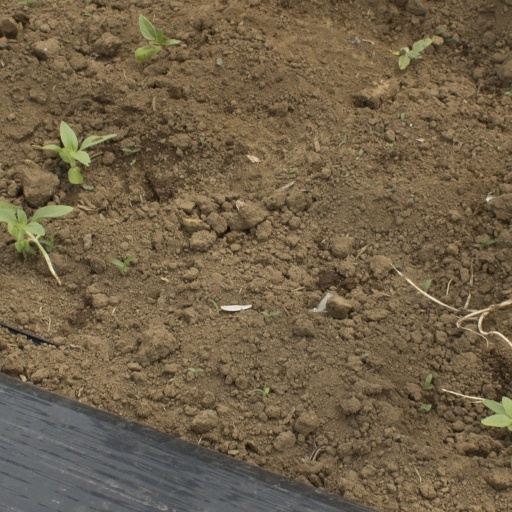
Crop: Jerusalem artichoke